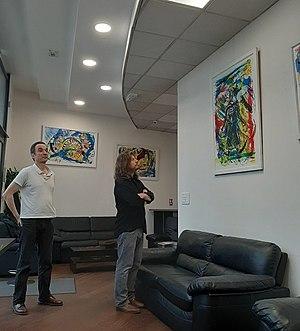
Exposition Date Music
Arnaud Courlet de Vregille est un peintre français, né le 5 mars 1958 à Bourges.